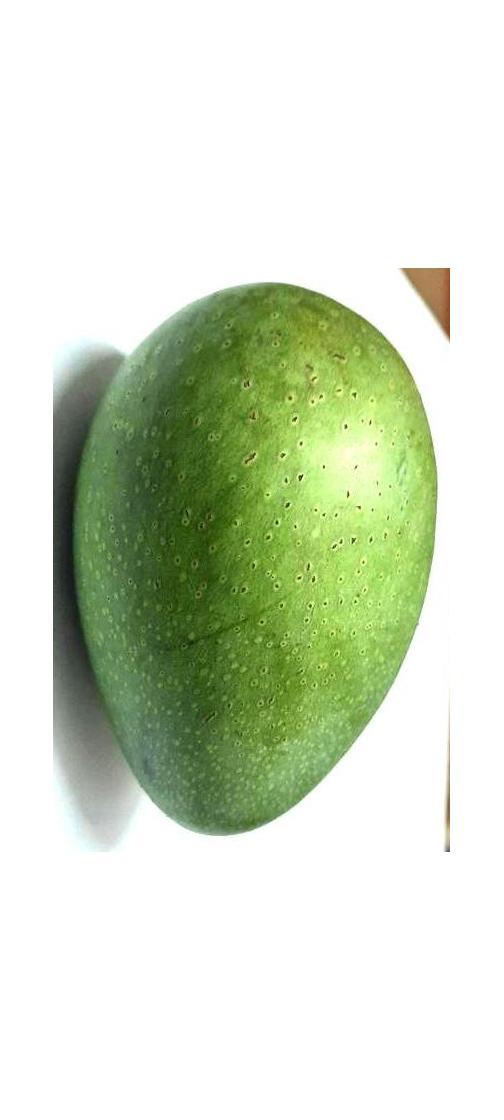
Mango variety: Ashshina Zhinuk